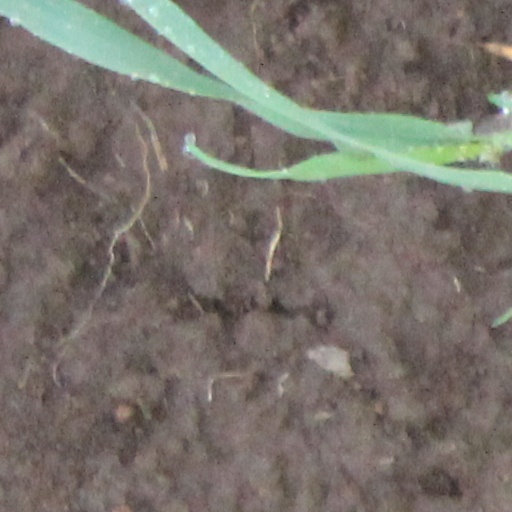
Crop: wheat